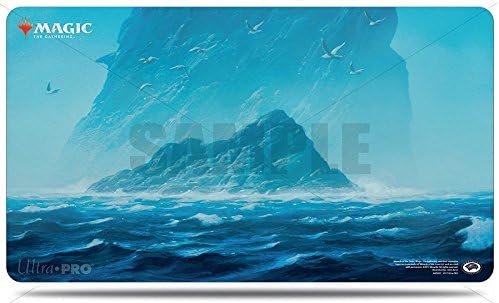
Ultra Pro Unstable Island Playmat for Magic
Category: Toys & Games
Playmat with premium fabric top to prevent damage to cards during game play. Dimensions are approximately 24" X 13-1/2". Rubber backing lets the playmat lay flat and prevents the mat from shifting during use. Featuring artwork by John Avon.
Features: Ultra Pro Unstable Island Playmat for Magic | Dimensions are approximately 24" X 13-1/2" | Rubber backing lets the playmat lay flat and prevents the mat from shifting during use